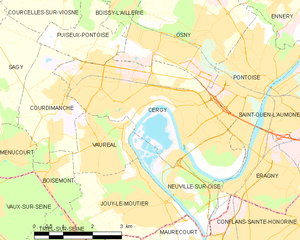
Cergy
Kort over kommunen
Kort over kommunen
Cergy er en mindre fransk provinsby. Den er hovedsæde i departementet Val-d'Oise.